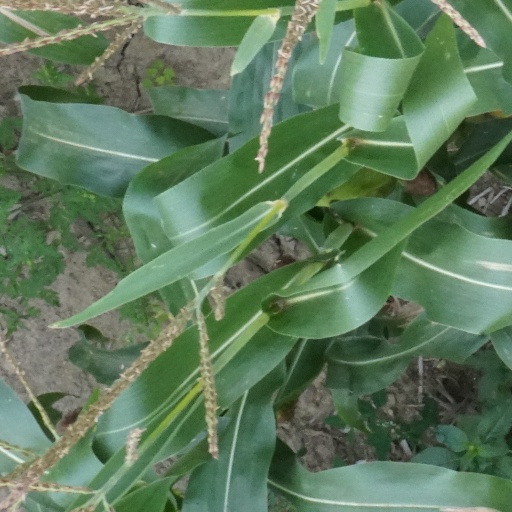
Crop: maize; corn